Jacob

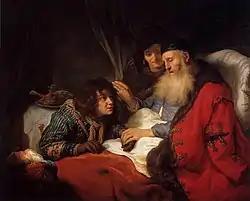
An elderly Isaac blessing Jacob, oil on canvas by Govert Flinck, 1638

Disguised as Esau, Jacob entered Isaac's room. Surprised that Esau was back so soon, Isaac asked how it could be that the hunt went so quickly. Jacob responded, "Because the LORD your God brought it to me." Rashi says Isaac's suspicions were aroused even more, because Esau never used the personal name of God. Isaac demanded that Jacob come close so he could feel him, but the goatskins felt just like Esau's hairy skin. Confused, Isaac exclaimed, "The voice is Jacob's voice, but the hands are the hands of Esau!" Still trying to get at the truth, Isaac asked him directly, "Art thou my very son Esau?" and Jacob answered simply, "I am." Isaac proceeded to eat the food and to drink the wine that Jacob gave him, and then told him to come close and kiss him. As Jacob kissed his father, Isaac smelled the clothes which belonged to Esau and finally accepted that the person in front of him was Esau. Isaac then blessed Jacob with the blessing that was meant for Esau. Genesis 27:28–29 states Isaac's blessing: "Therefore God give thee of the dew of heavens, and the fatness of the earth, and plenty of corn and wine: Let people serve thee: be lord over thy brethren, and let thy mother's sons bow down to thee: cursed be every one that curseth thee, and blessed be he that blesseth thee."